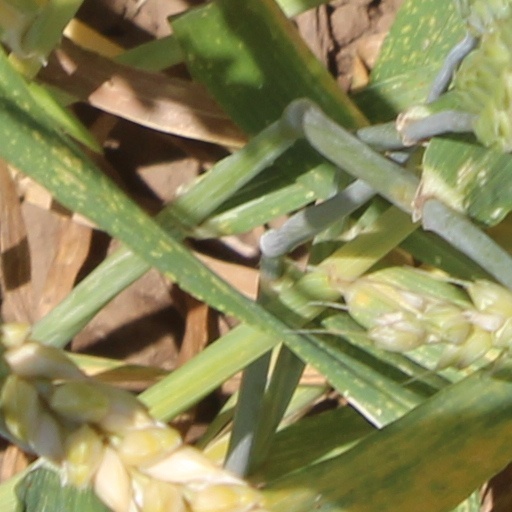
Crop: wheat